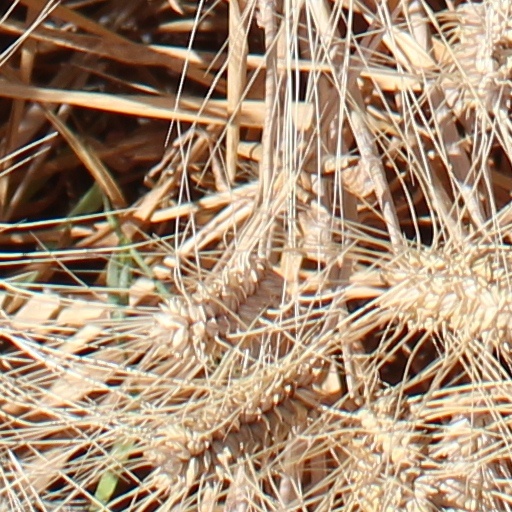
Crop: wheat